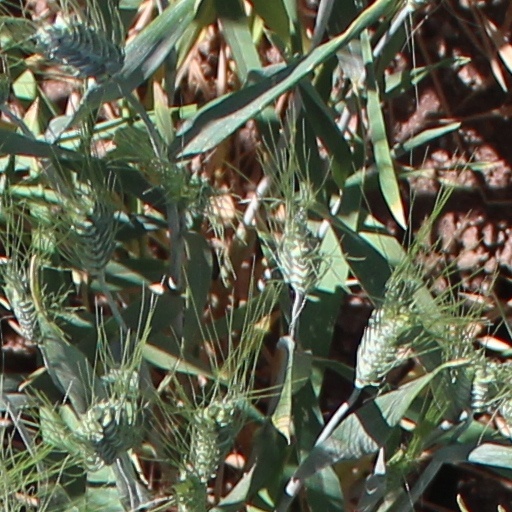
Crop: wheat